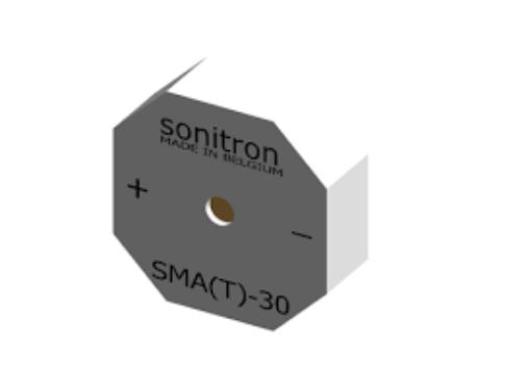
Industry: Electronic